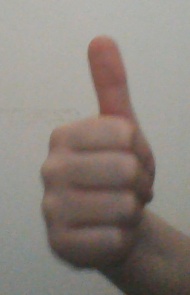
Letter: aleff